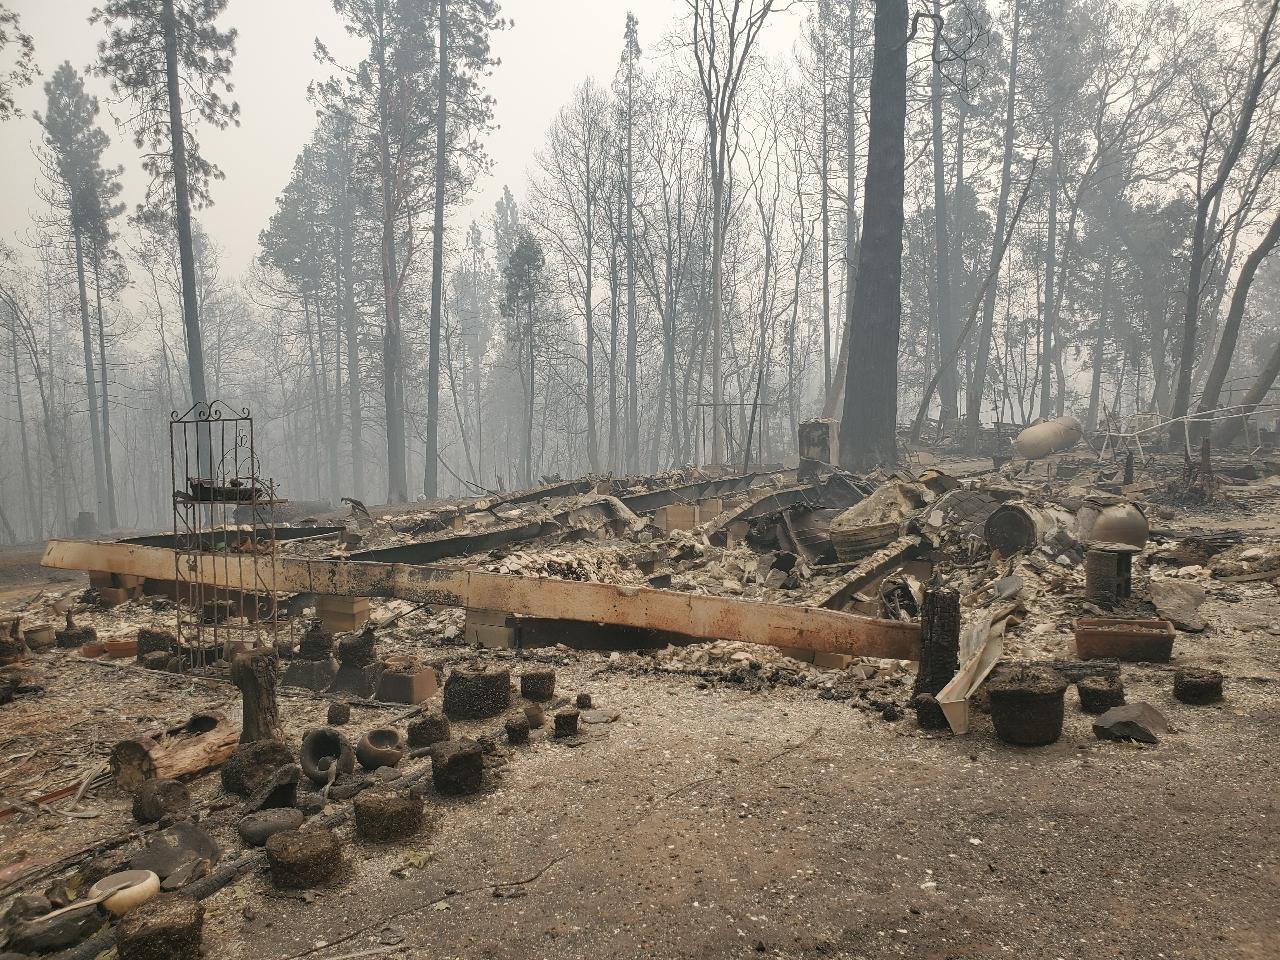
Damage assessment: destroyed